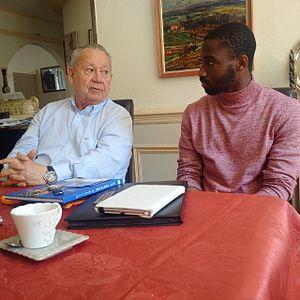
Anthony Koura avec Just Fontaine, meilleur buteur de l'histoire de la coupe du Monde.
Anthony Koura, né le 6 mai 1993 au Mans, est un footballeur international burkinabé. Il joue au poste d'attaquant au sein du club suisse de Lausanne Sport.
Just Fontaine, né le 18 août 1933 à Marrakech dans le Protectorat français du Maroc, est un joueur international, entraîneur de football et entrepreneur français.